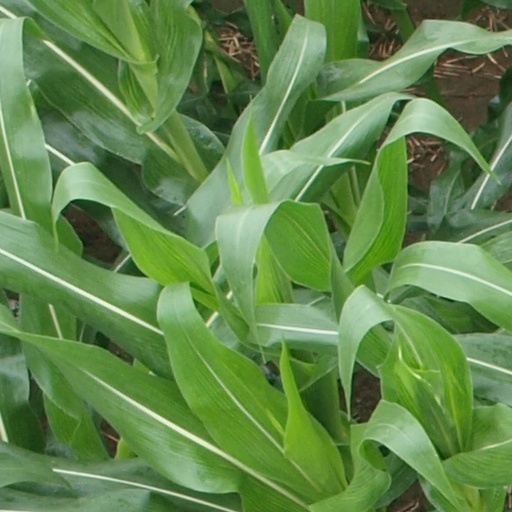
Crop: maize; corn